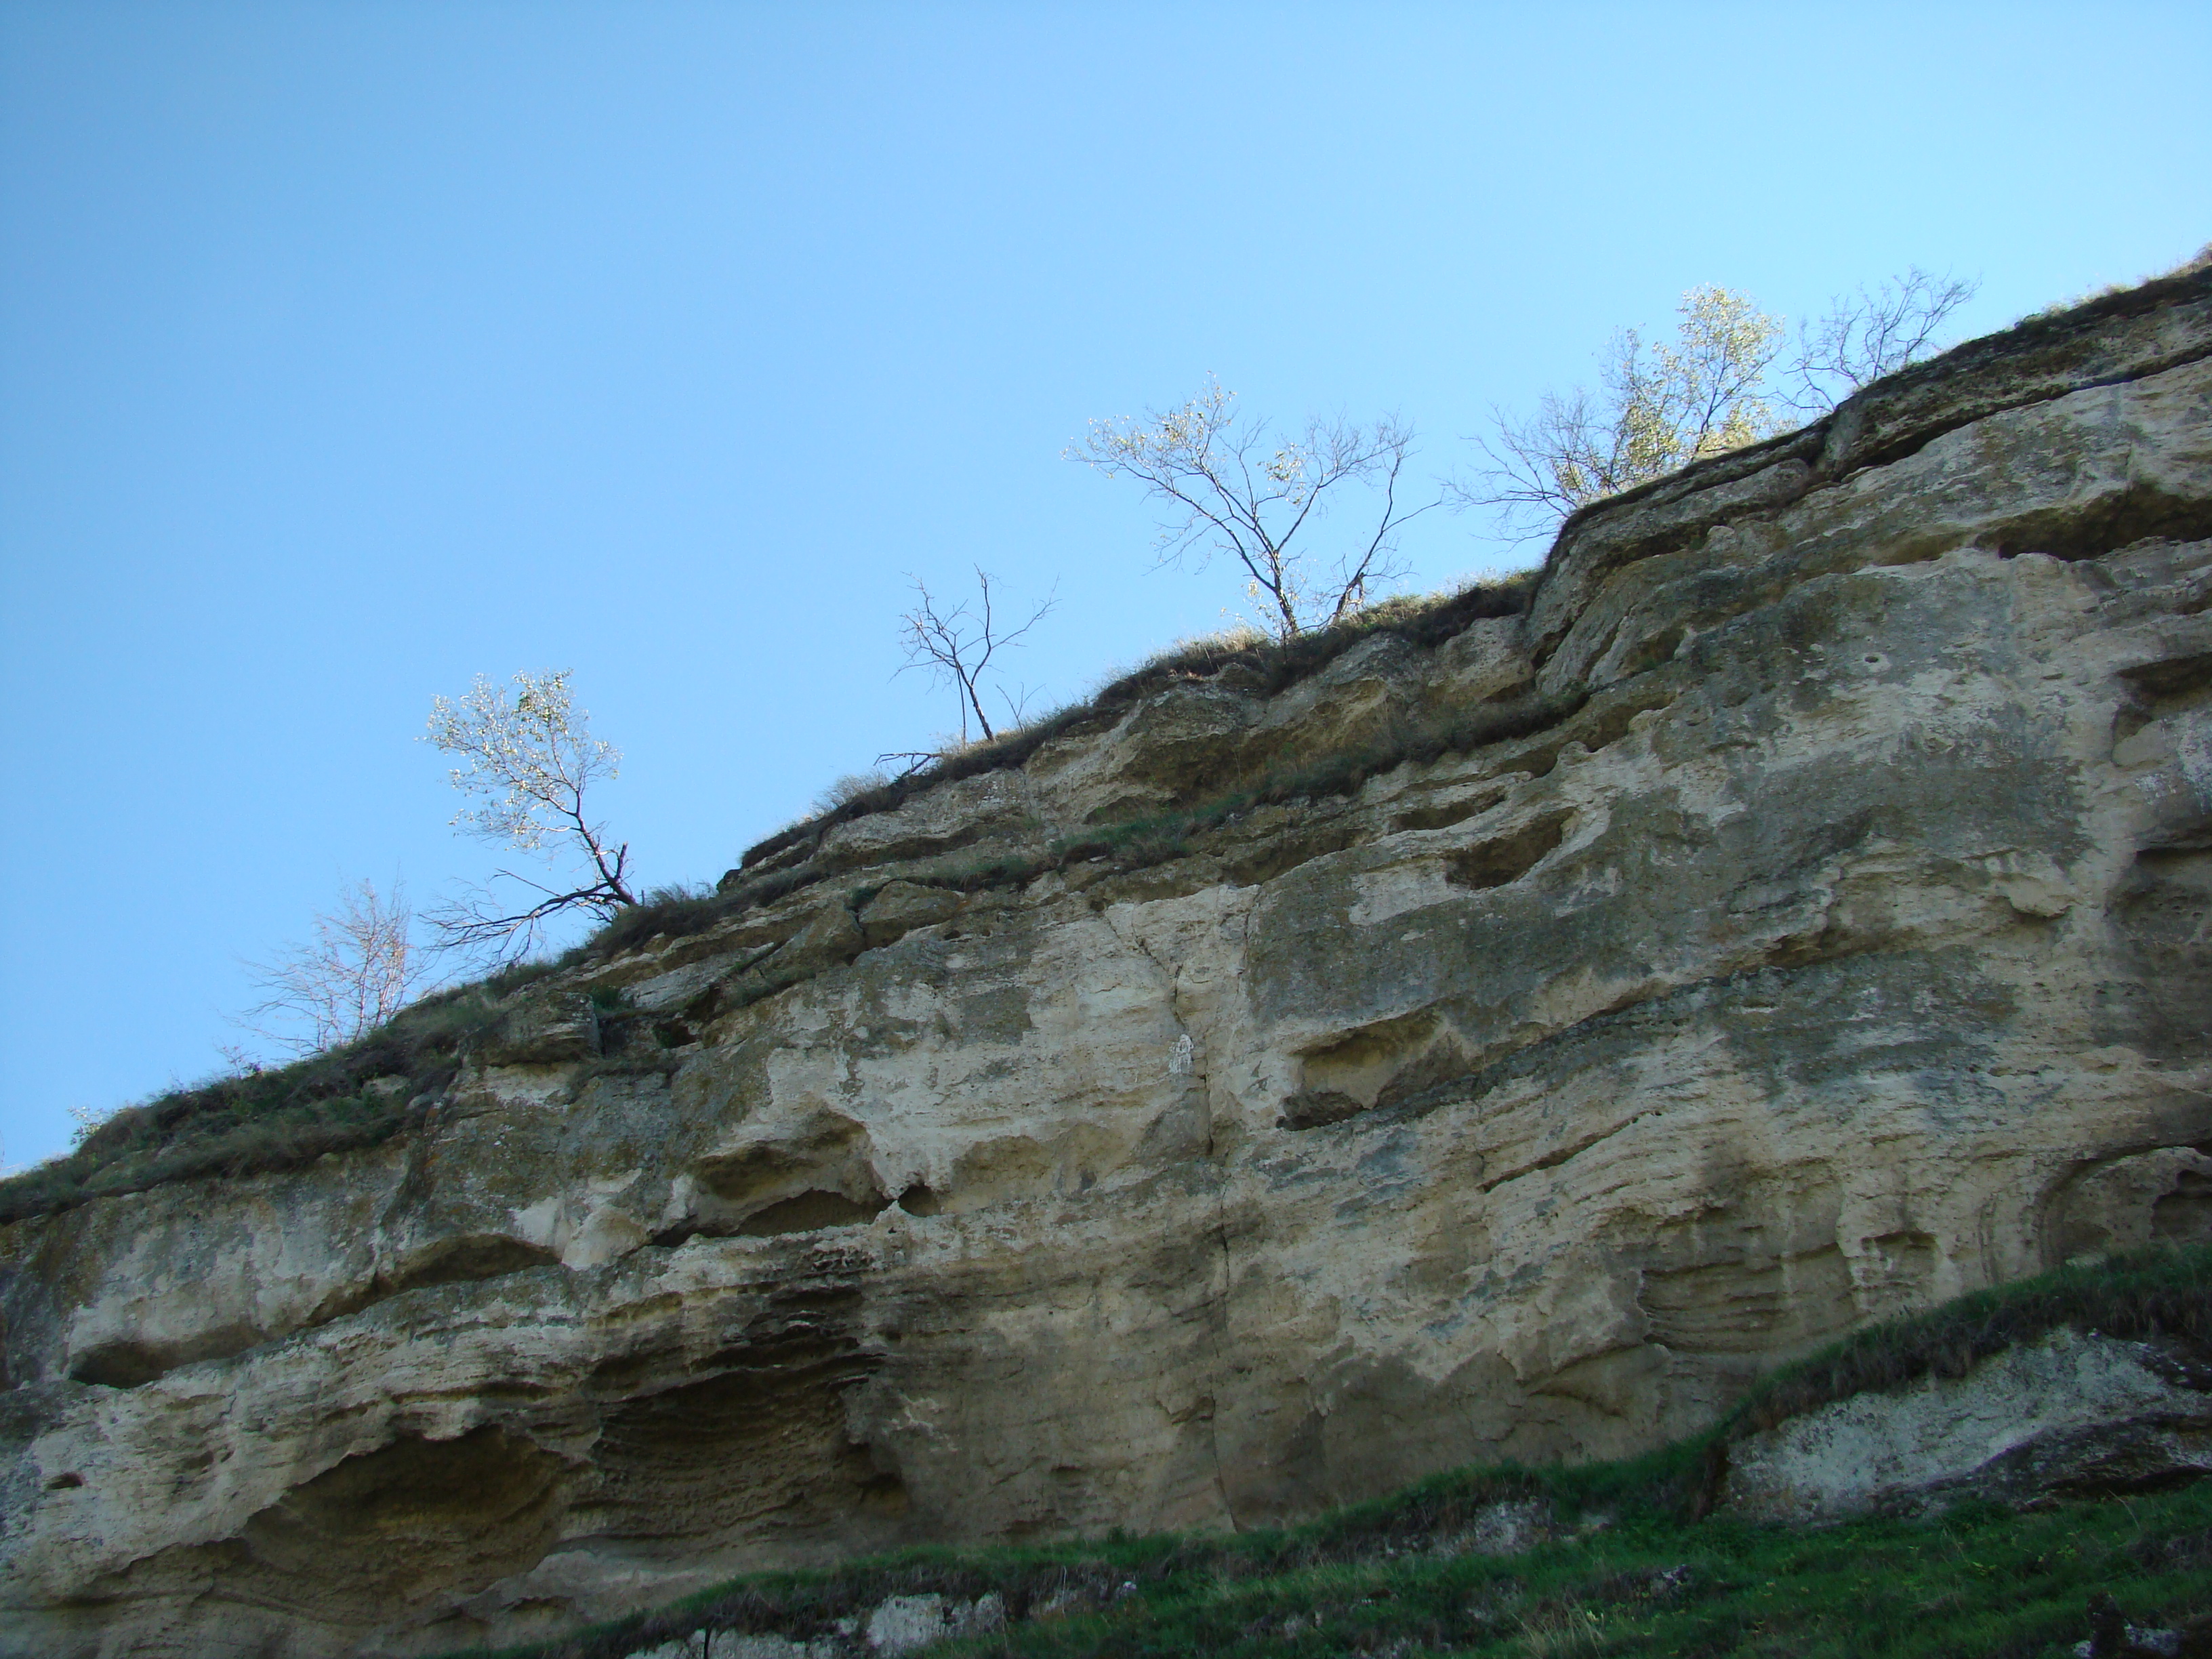
sea, rock, mountain, adventure, travel, formation, cliff, terrain, ridge, geology, outcrop, badlands, sony, dsch9, moldova, landform